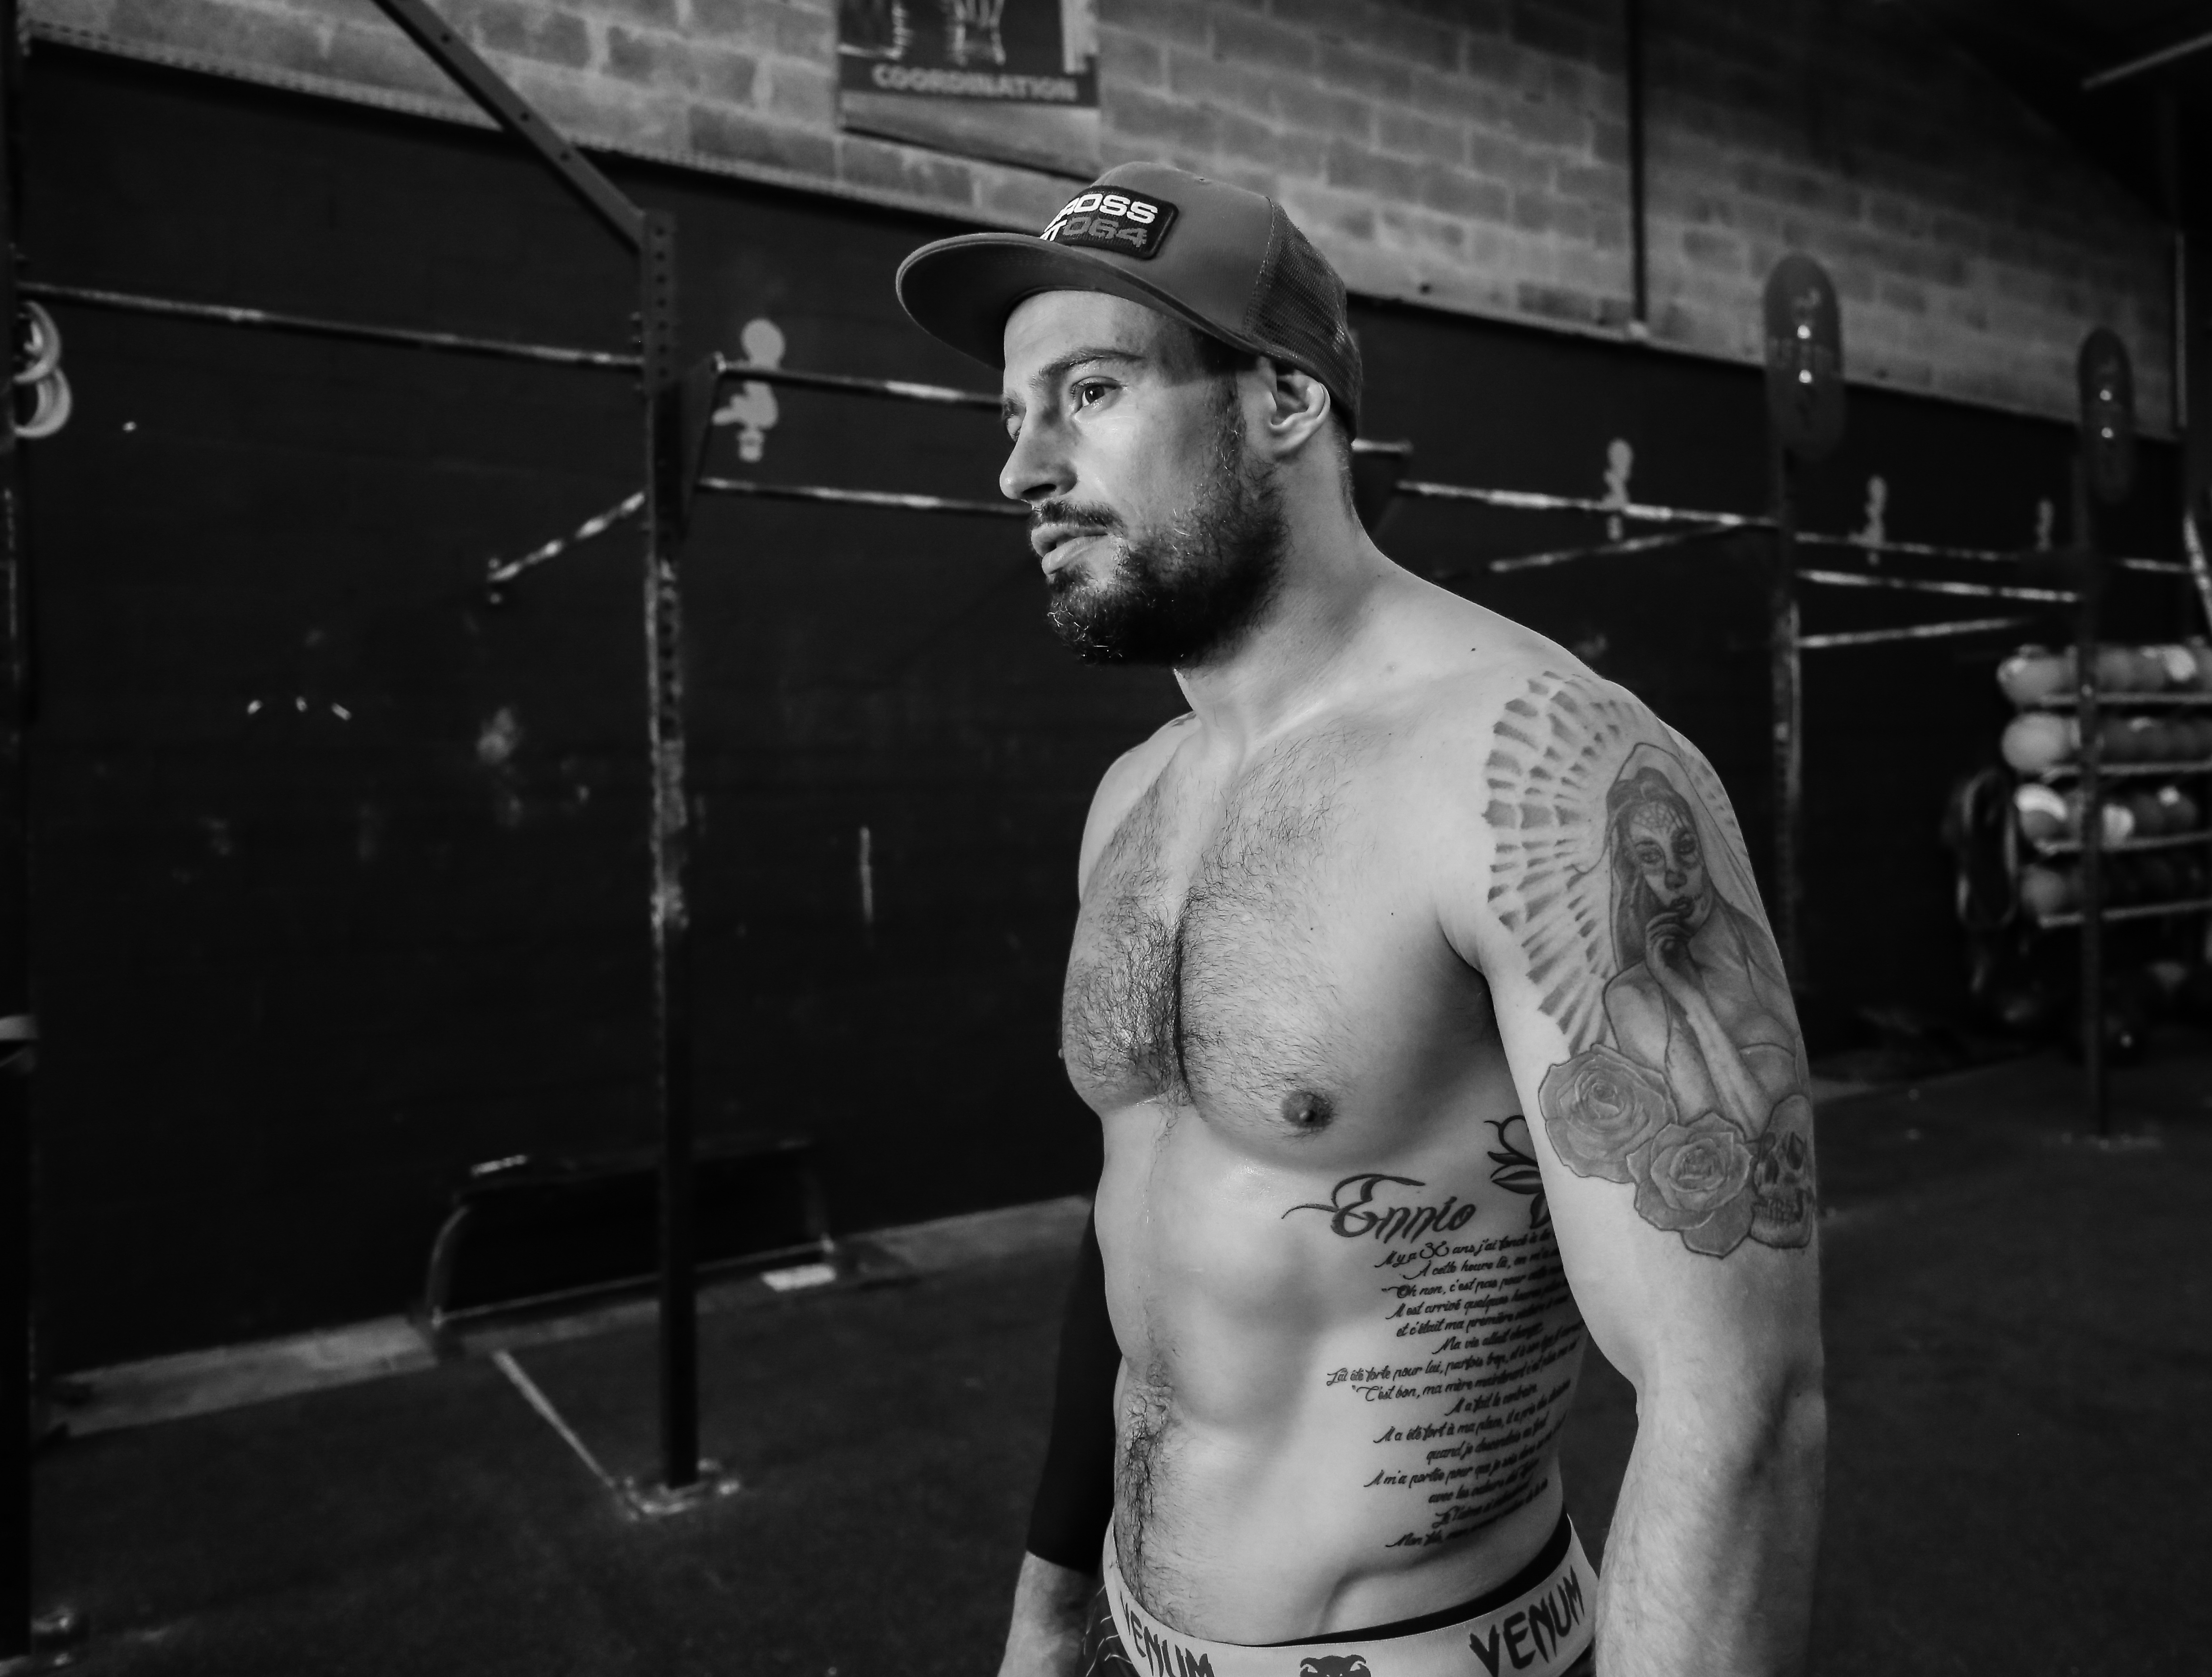
man, black and white, white, male, model, black, monochrome, arm, muscle, chest, bodybuilding, monochrome photography, barechestedness